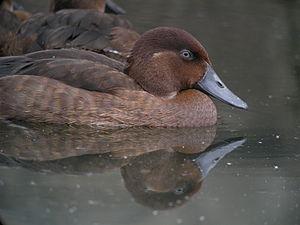
Le Fuligule de Madagascar est une espèce d'oiseaux de la famille des Anatidae. C'est un canard plongeur extrêmement rare du genre Aythya, que l'on a cru éteint. Avant sa redécouverte en 2006, la dernière observation confirmée de l'espèce a été faite au bord du lac Alaotra sur le plateau central de Madagascar en 1991. Le seul mâle rencontré a été alors capturé et conservé dans le parc botanique et zoologique de Tsimbazaza à Antananarivo jusqu'à sa mort, un an plus tard.
La liste des 100 espèces les plus menacées est un recensement des animaux, des plantes et des champignons les plus menacés dans le monde. Elle est le résultat d'une collaboration entre plus de 8 000 scientifiques de la Commission de la sauvegarde des espèces de l'Union internationale pour la conservation de la nature, ainsi que de la Zoological Society of London. Le rapport a été publié par cette dernière en 2012 sous le titre : Priceless or Worthless ?